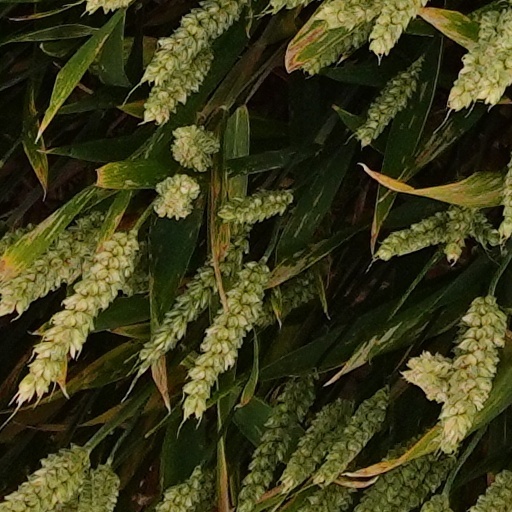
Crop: wheat